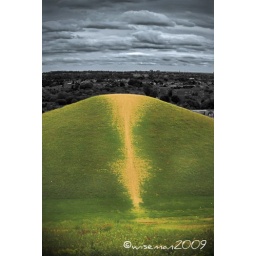
Taken with Nikon D80 with 50mm prime lens F1.8.The sky and the ground absolutely beautiful. Everything in between dull and boring.